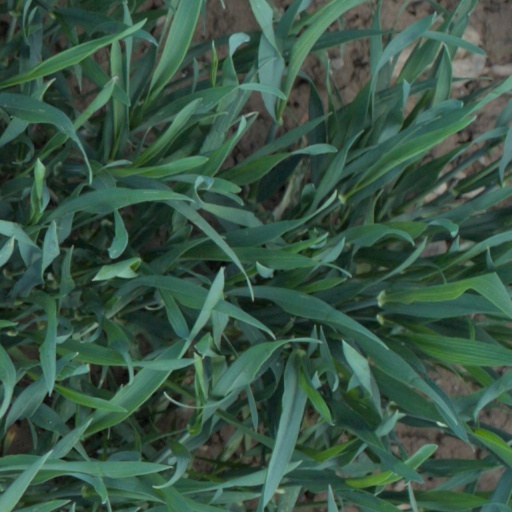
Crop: wheat